Pet Sounds

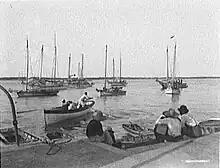
"Sloop John B" is a traditional folk song about a boat from Nassau (pictured circa 1900)

"That's Not Me" features multiple key modulations and mood shifts, and is the track that most closely resembles a conventional rock song. Its lyrics depict a young man's journey toward self-realization, concluding that companionship outweighs solitary ambition. The track is distinguished as the only one on the album with most instrumental parts performed by the band members themselves.